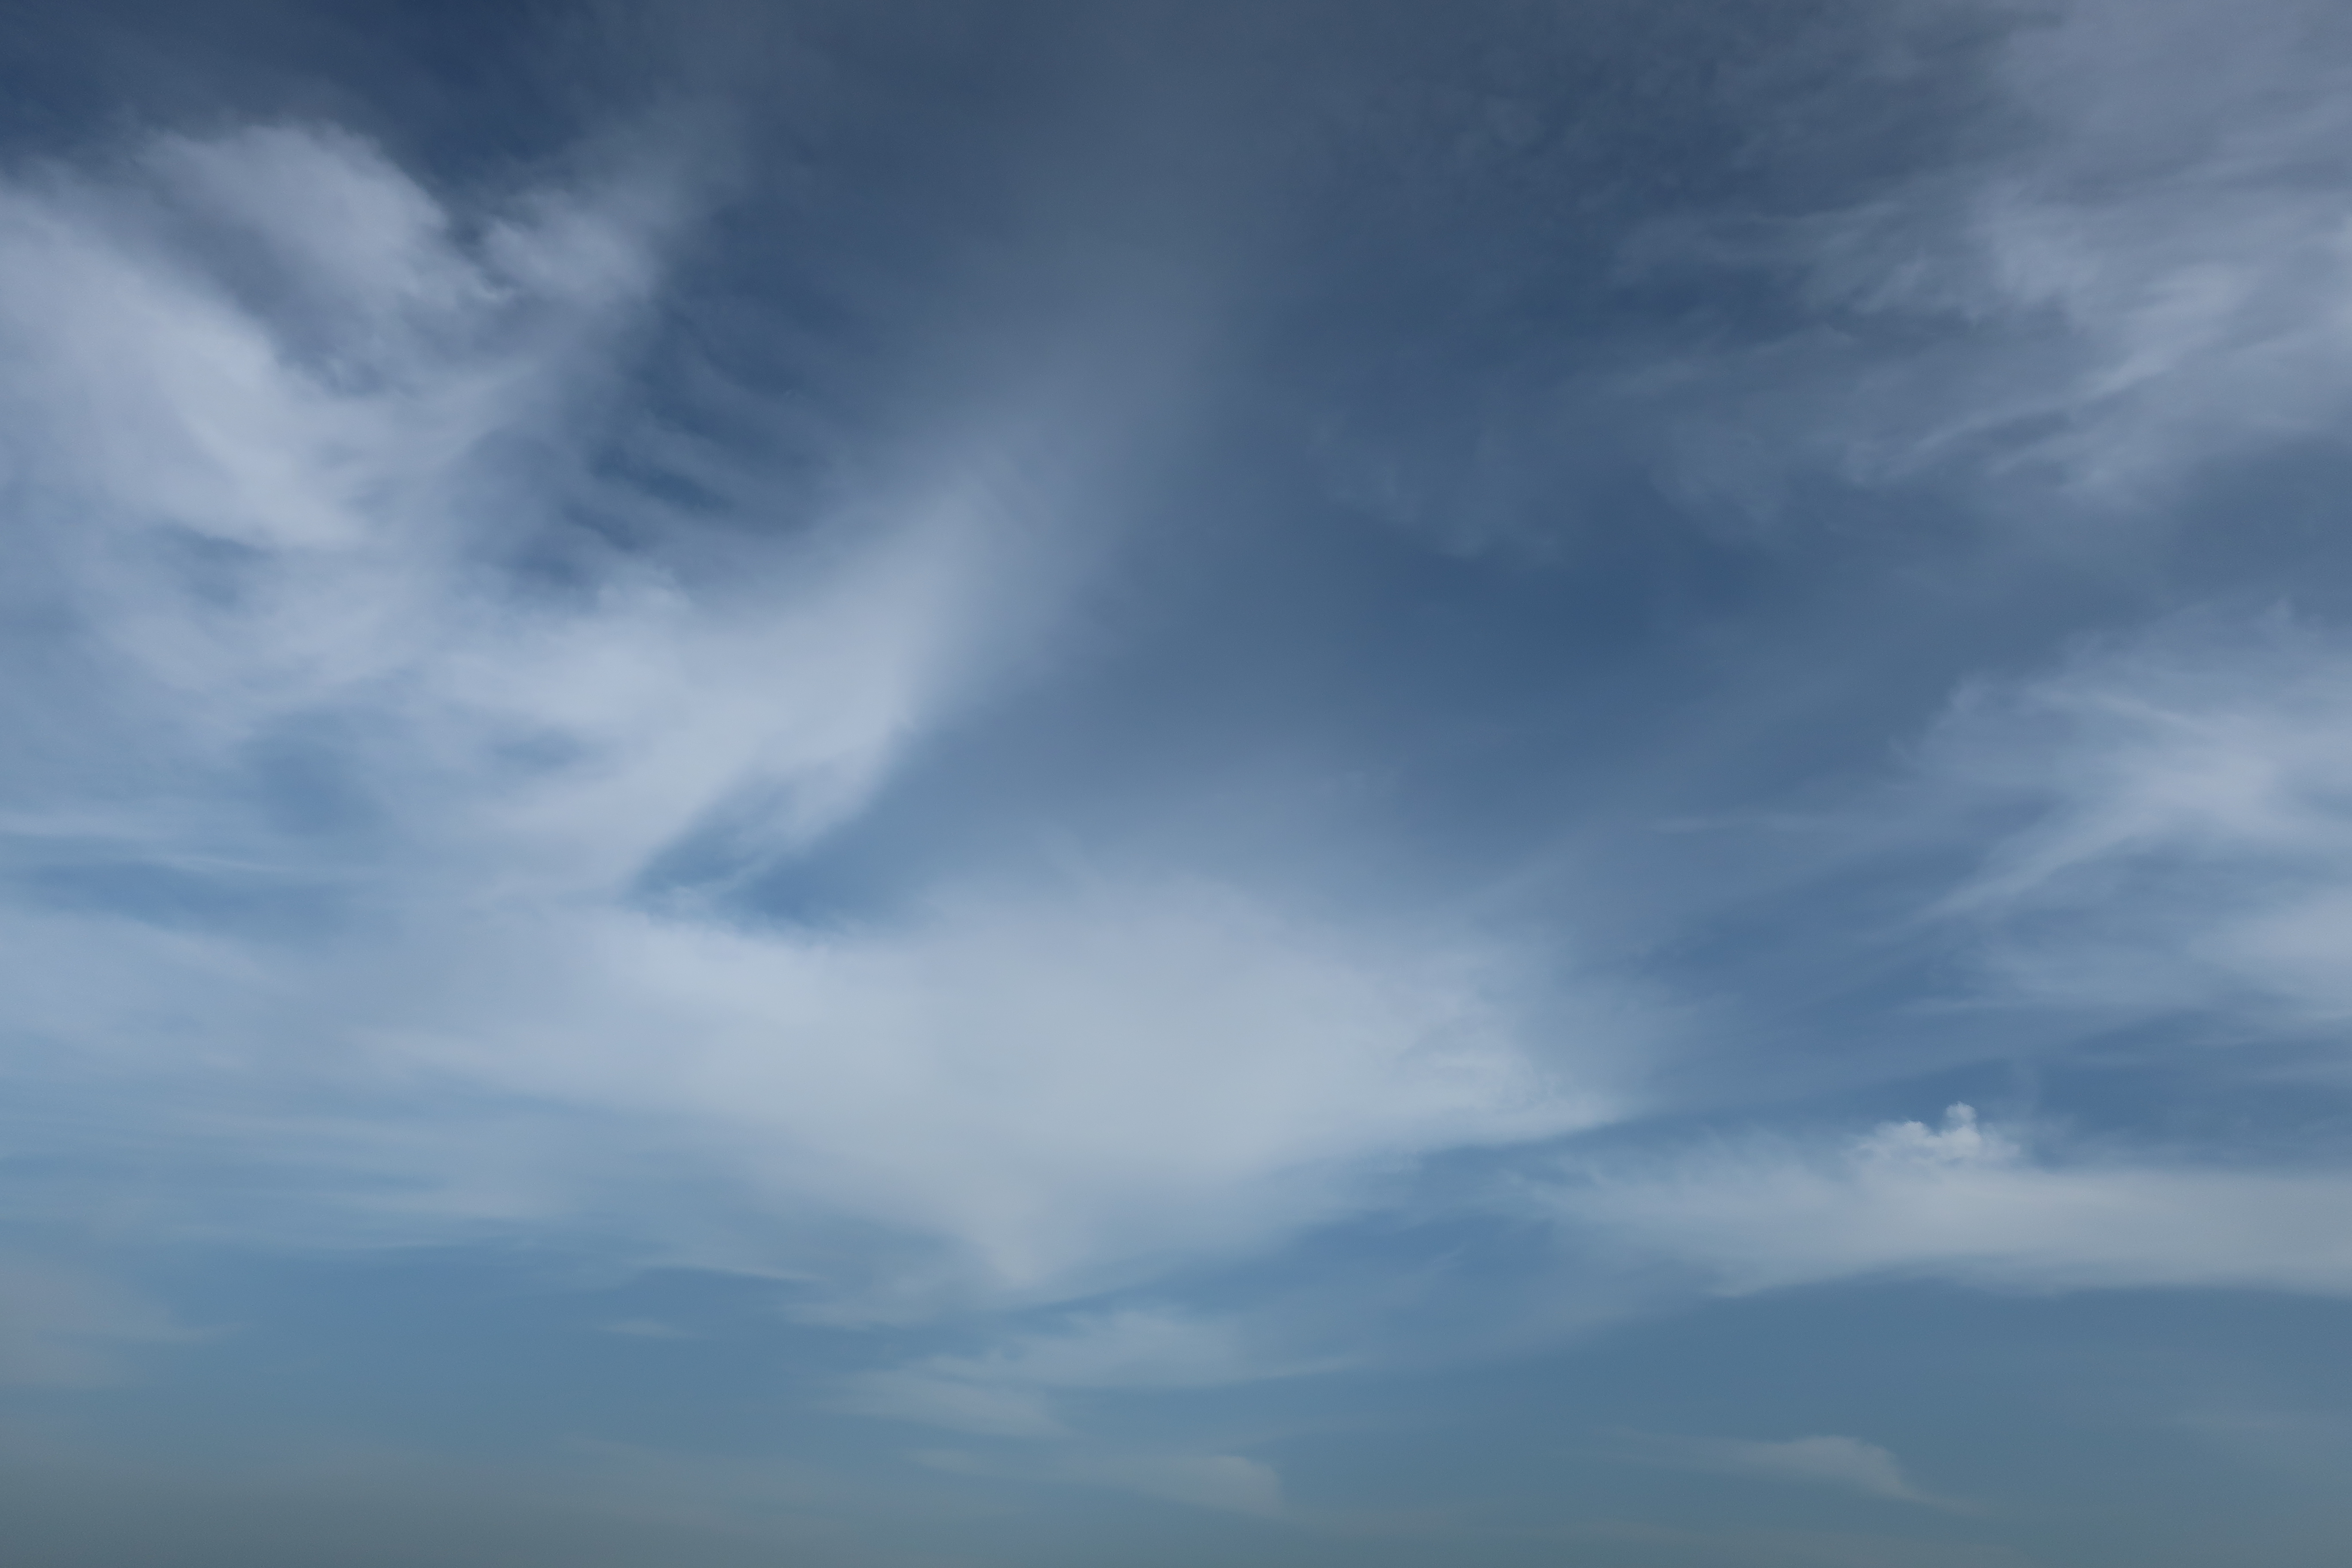
sea, sky, water, beach, ocean, sun, blue, horizon, sunset, nature, cloud, daytime, atmosphere, atmospheric phenomenon, cumulus, calm, morning, meteorological phenomenon, tree, sunlight, landscape, evening